Ivan Paskevich

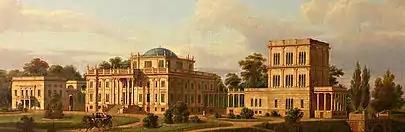
Paskevich Palace in Homyel, Belarus (as painted by Marcin Zaleski)

In June 1831, after the death of Field Marshal von Diebitsch, commander of Russian troops in Congress Poland, Paskevich was appointed his successor in crushing the Polish uprising. His armies, following the Battle of Ostrołęka in May, advanced slowly, but Paskevich redeemed his reputation at the Battle of Warsaw, giving a death blow to Polish hopes of restoring independence. He was created "Prince of Warsaw" and awarded the office of Namestnik of the Kingdom of Poland. With the kingdom's autonomy limited by the Organic Statute of the Kingdom of Poland, the period under Namestnik Paskevich – known in Poland as the "" – became infamous for political repressions and economic sanctions, as well as for Russification. It was a policy of administrative unification of the Kingdom of Poland with the Russian Empire. There he also promoted the development of industry, the construction of highways, railways and military fortresses. With Paskevich's participation, a decree was prepared in 1846, which prohibited the arbitrary removal by landlords of peasants, who had more than 3 morgen (1.7 hectares), from the land, the reduction or change of their plots, and abolished (duties in favour of landlords over and above and ), forced hiring, tribute, and a number of other duties.